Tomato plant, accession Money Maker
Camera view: tilt-top (135 deg); turntable rotation: 0 degrees
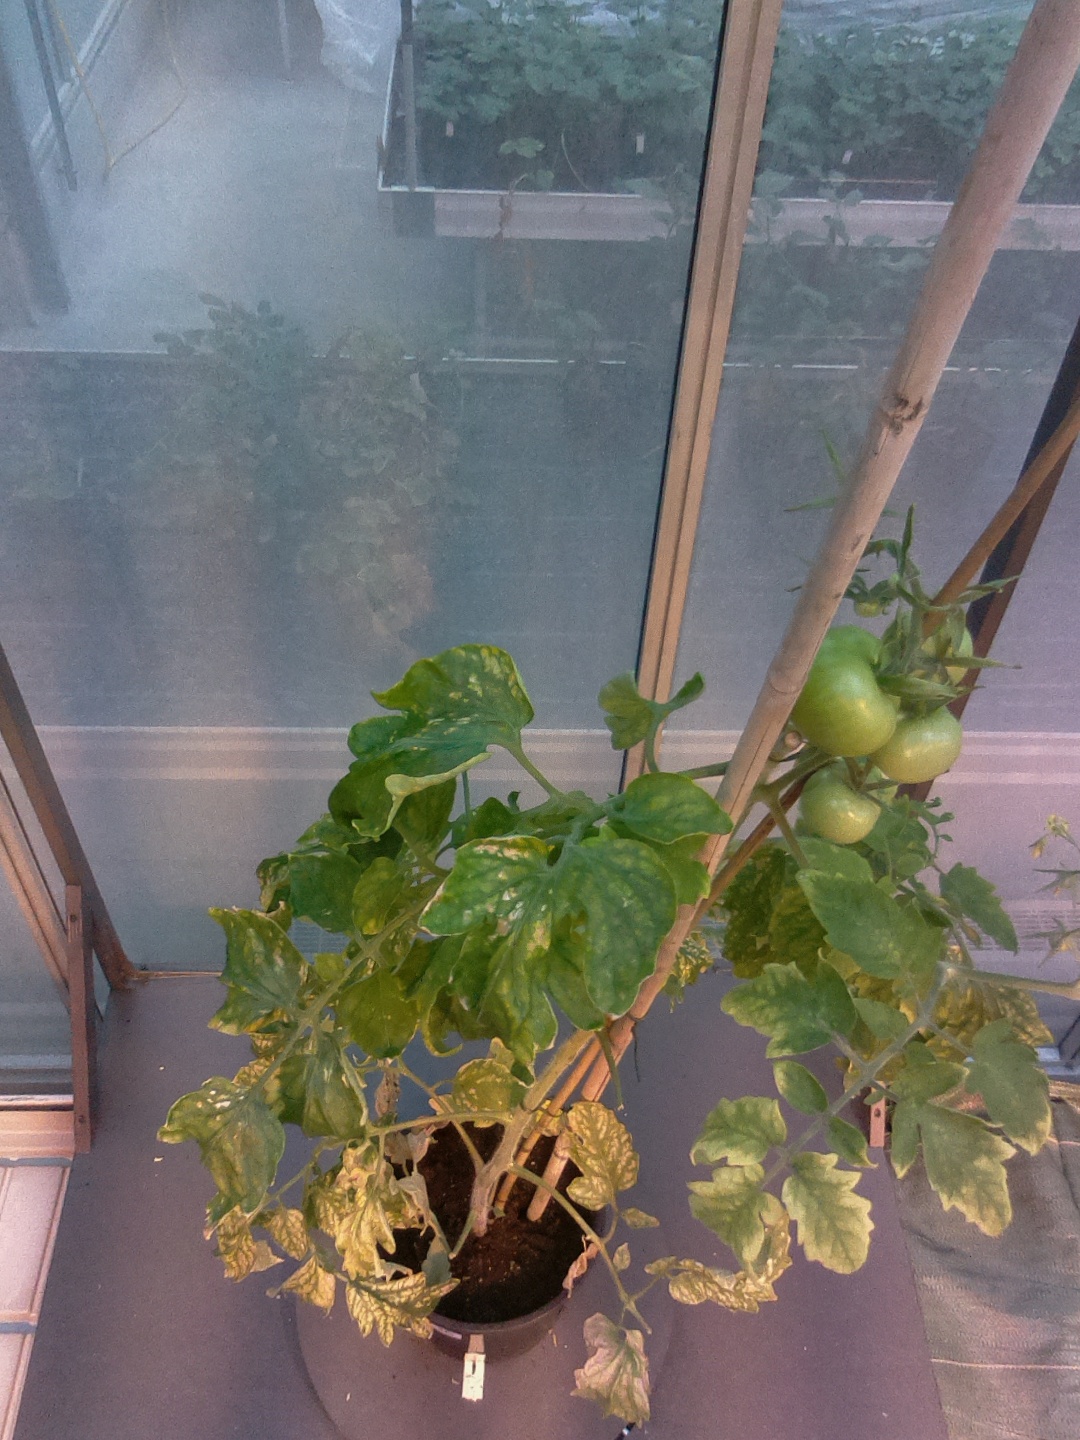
BBCH growth stage 76: 60%-70% of final fruit size